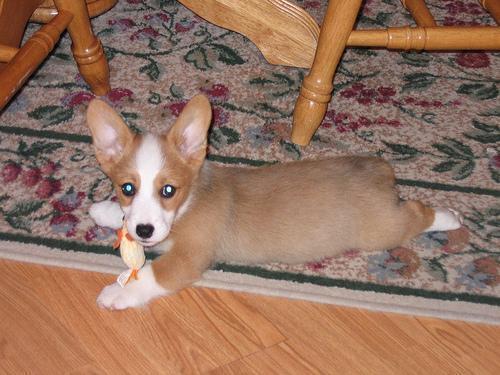
Pembroke